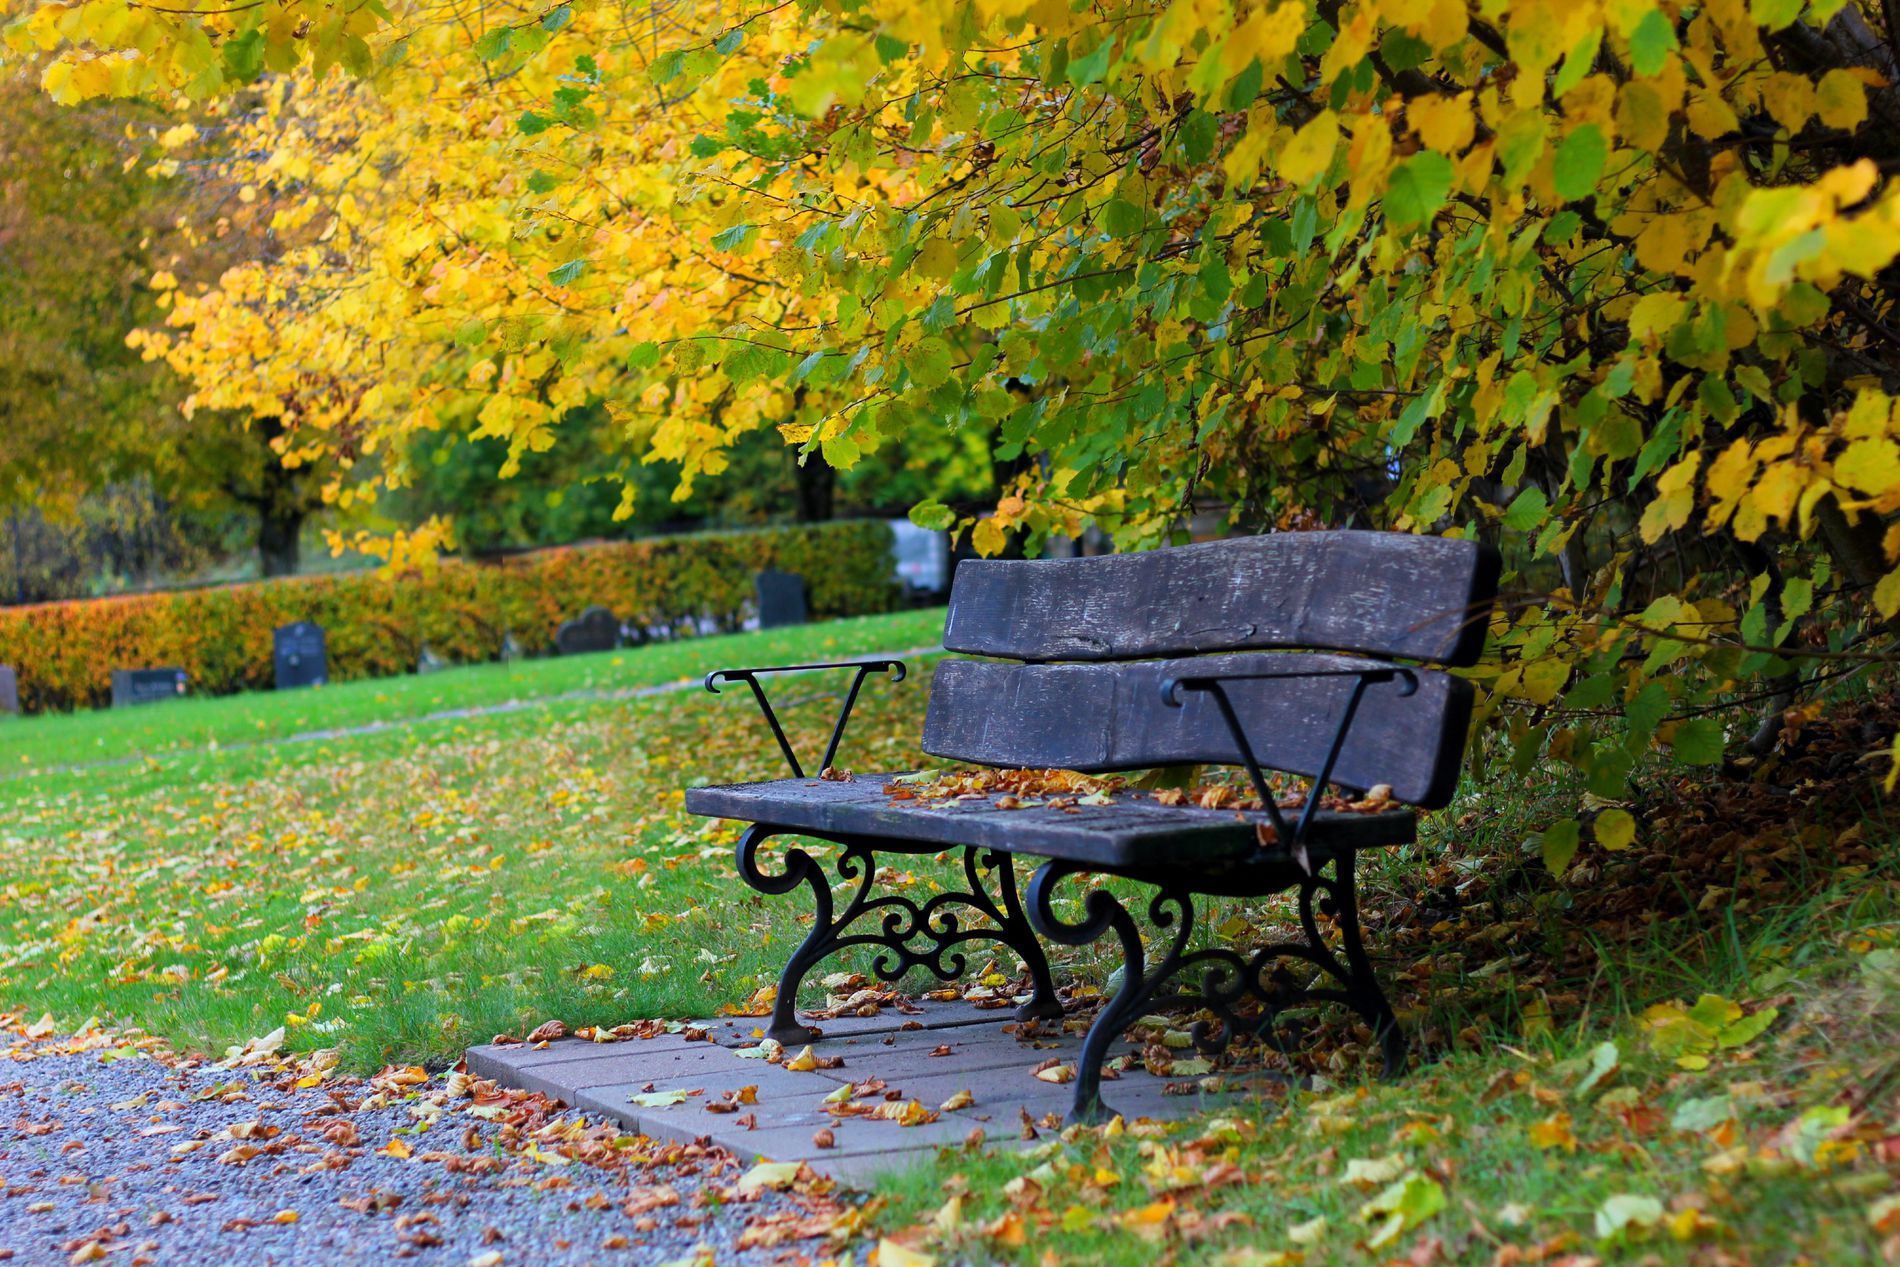
A beautiful park
This is a photo of a wooden park bench placed near a pathway in what looks like a peaceful outdoor park or garden setting during autumn .A slightly worn wooden bench with iron armrests and legs, sitting on a small stone area. Behind and beside the bench is a tree with bright yellow and green autumn leaves. Some fallen leaves are scattered on the ground.
The lighting is natural, with soft daylight, possibly from an overcast sky or shaded by trees, giving it a calm feel. The photo angle is slightly low. The color palette is dominated by yellows, greens, and earthy tones, creating a mood that is quiet, reflective, and peaceful.
Labels: Bench, Furniture, Leaf, Plant, Grass, Nature, Outdoors, Park, Autumn, Tree, Park Bench, Scenery, Tree Trunk, Road
Camera: Canon Canon EOS 550D
Lens: 50.0 mm, Canon EF 50mm f/1.8 STM
Aperture: F2.8
Exposure: 1/100 sec
ISO: 100
Focal length: 50.0 mm